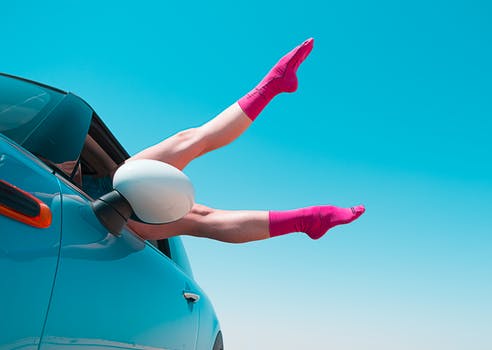
Label: No Watermark